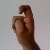
The image shows a hand gesture representing the letter 'X' in Indian Sign Language.